Kamla (film)

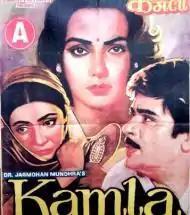

Kamla is a 1984 Hindi film produced and directed by Jagmohan Mundhra, starring Deepti Naval, Shabana Azmi, and Marc Zuber in lead roles. The film is titled after the character of Naval. The screenplay by Vijay Tendulkar was based on his play "Kamala", written in 1981.